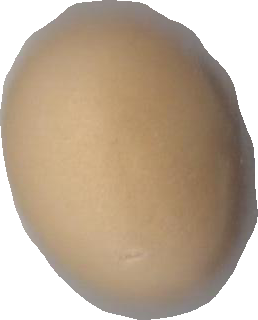
Variety: Grobogan